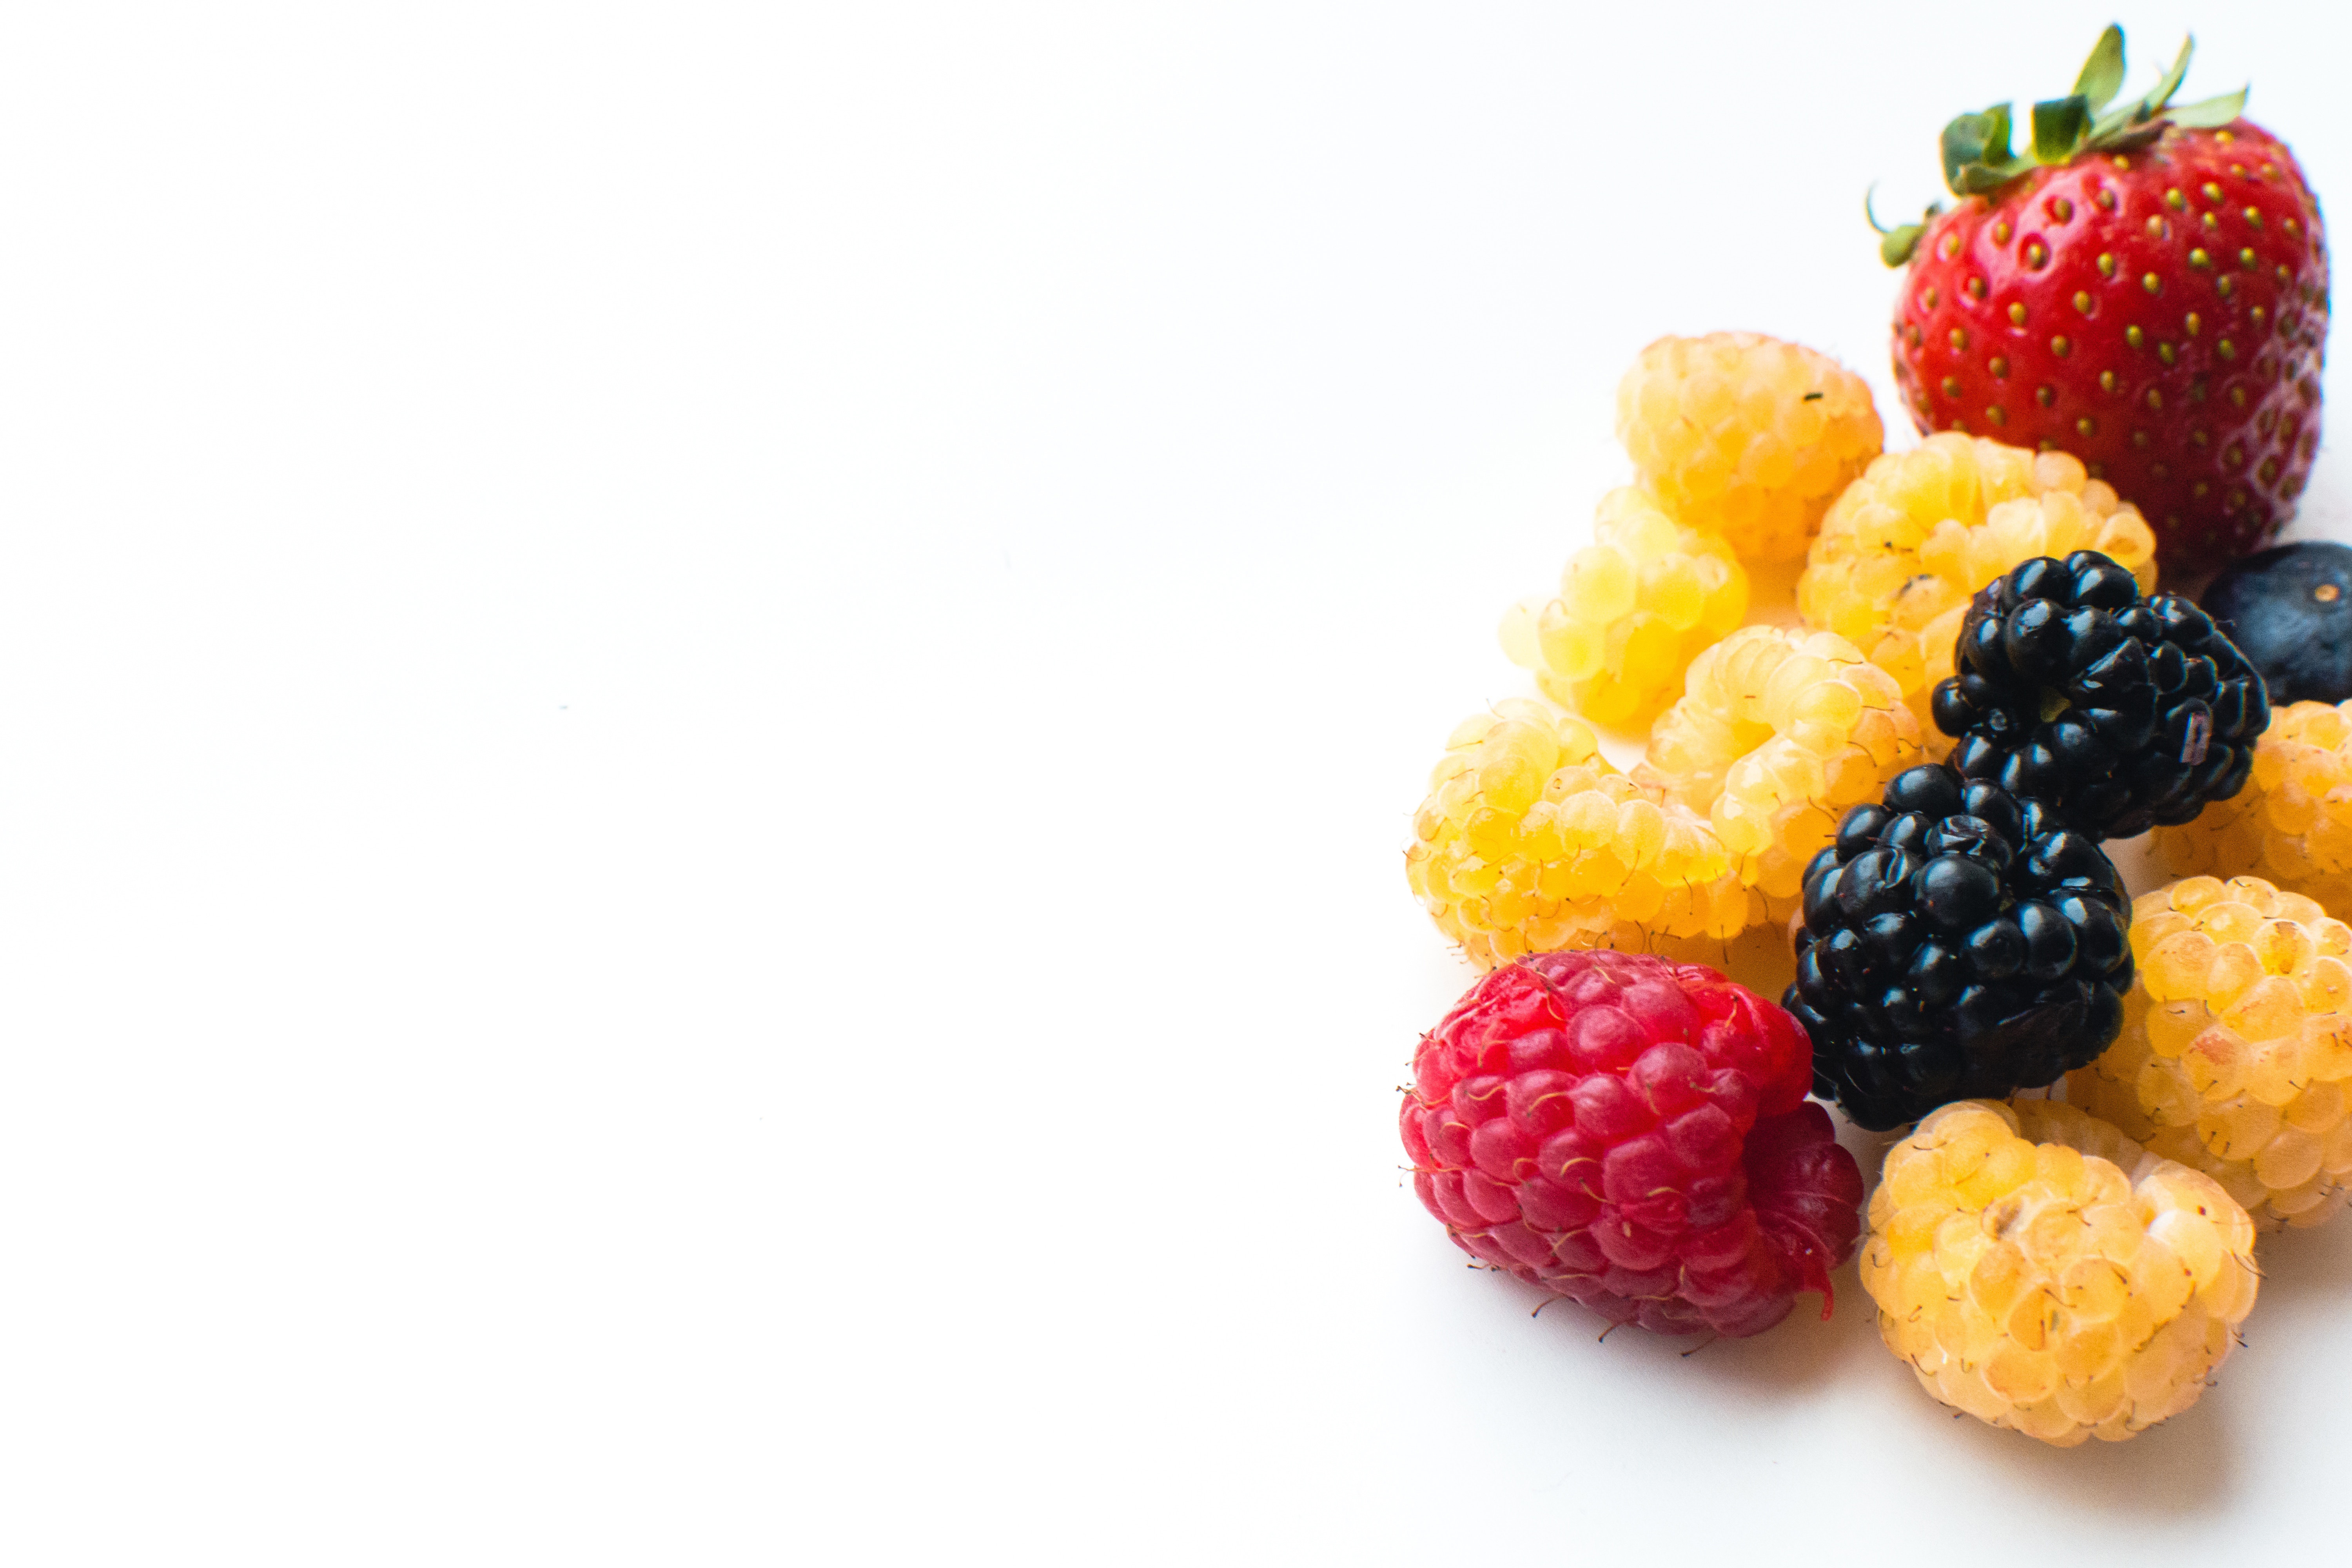
food, natural foods, fruit, berry, frutti di bosco, cuisine, vegetarian food, superfood, ingredient, dish, plant, produce, Superfruit, raspberry, blackberry, breakfast, fruit salad, rubus, sweetness, recipe, dessert